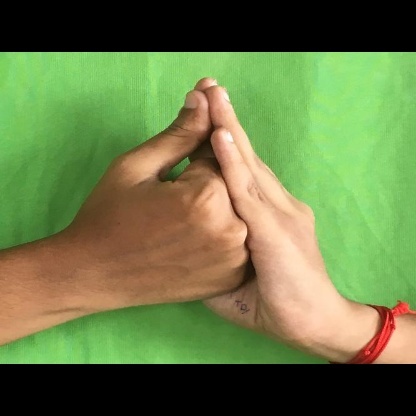
Mudra: Shanka